Bhairavi Raichura

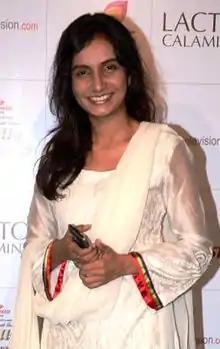
Bhairavi Raichura at the Colors Indian Telly Awards, 2012

Bhairavi Raichura is an Indian television actress. She is best known for playing Kaajal Mathur in "Hum Paanch", and Rajni Kashyap in "Sasural Genda Phool" and Bhagwati Singh in "Balika Vadhu".